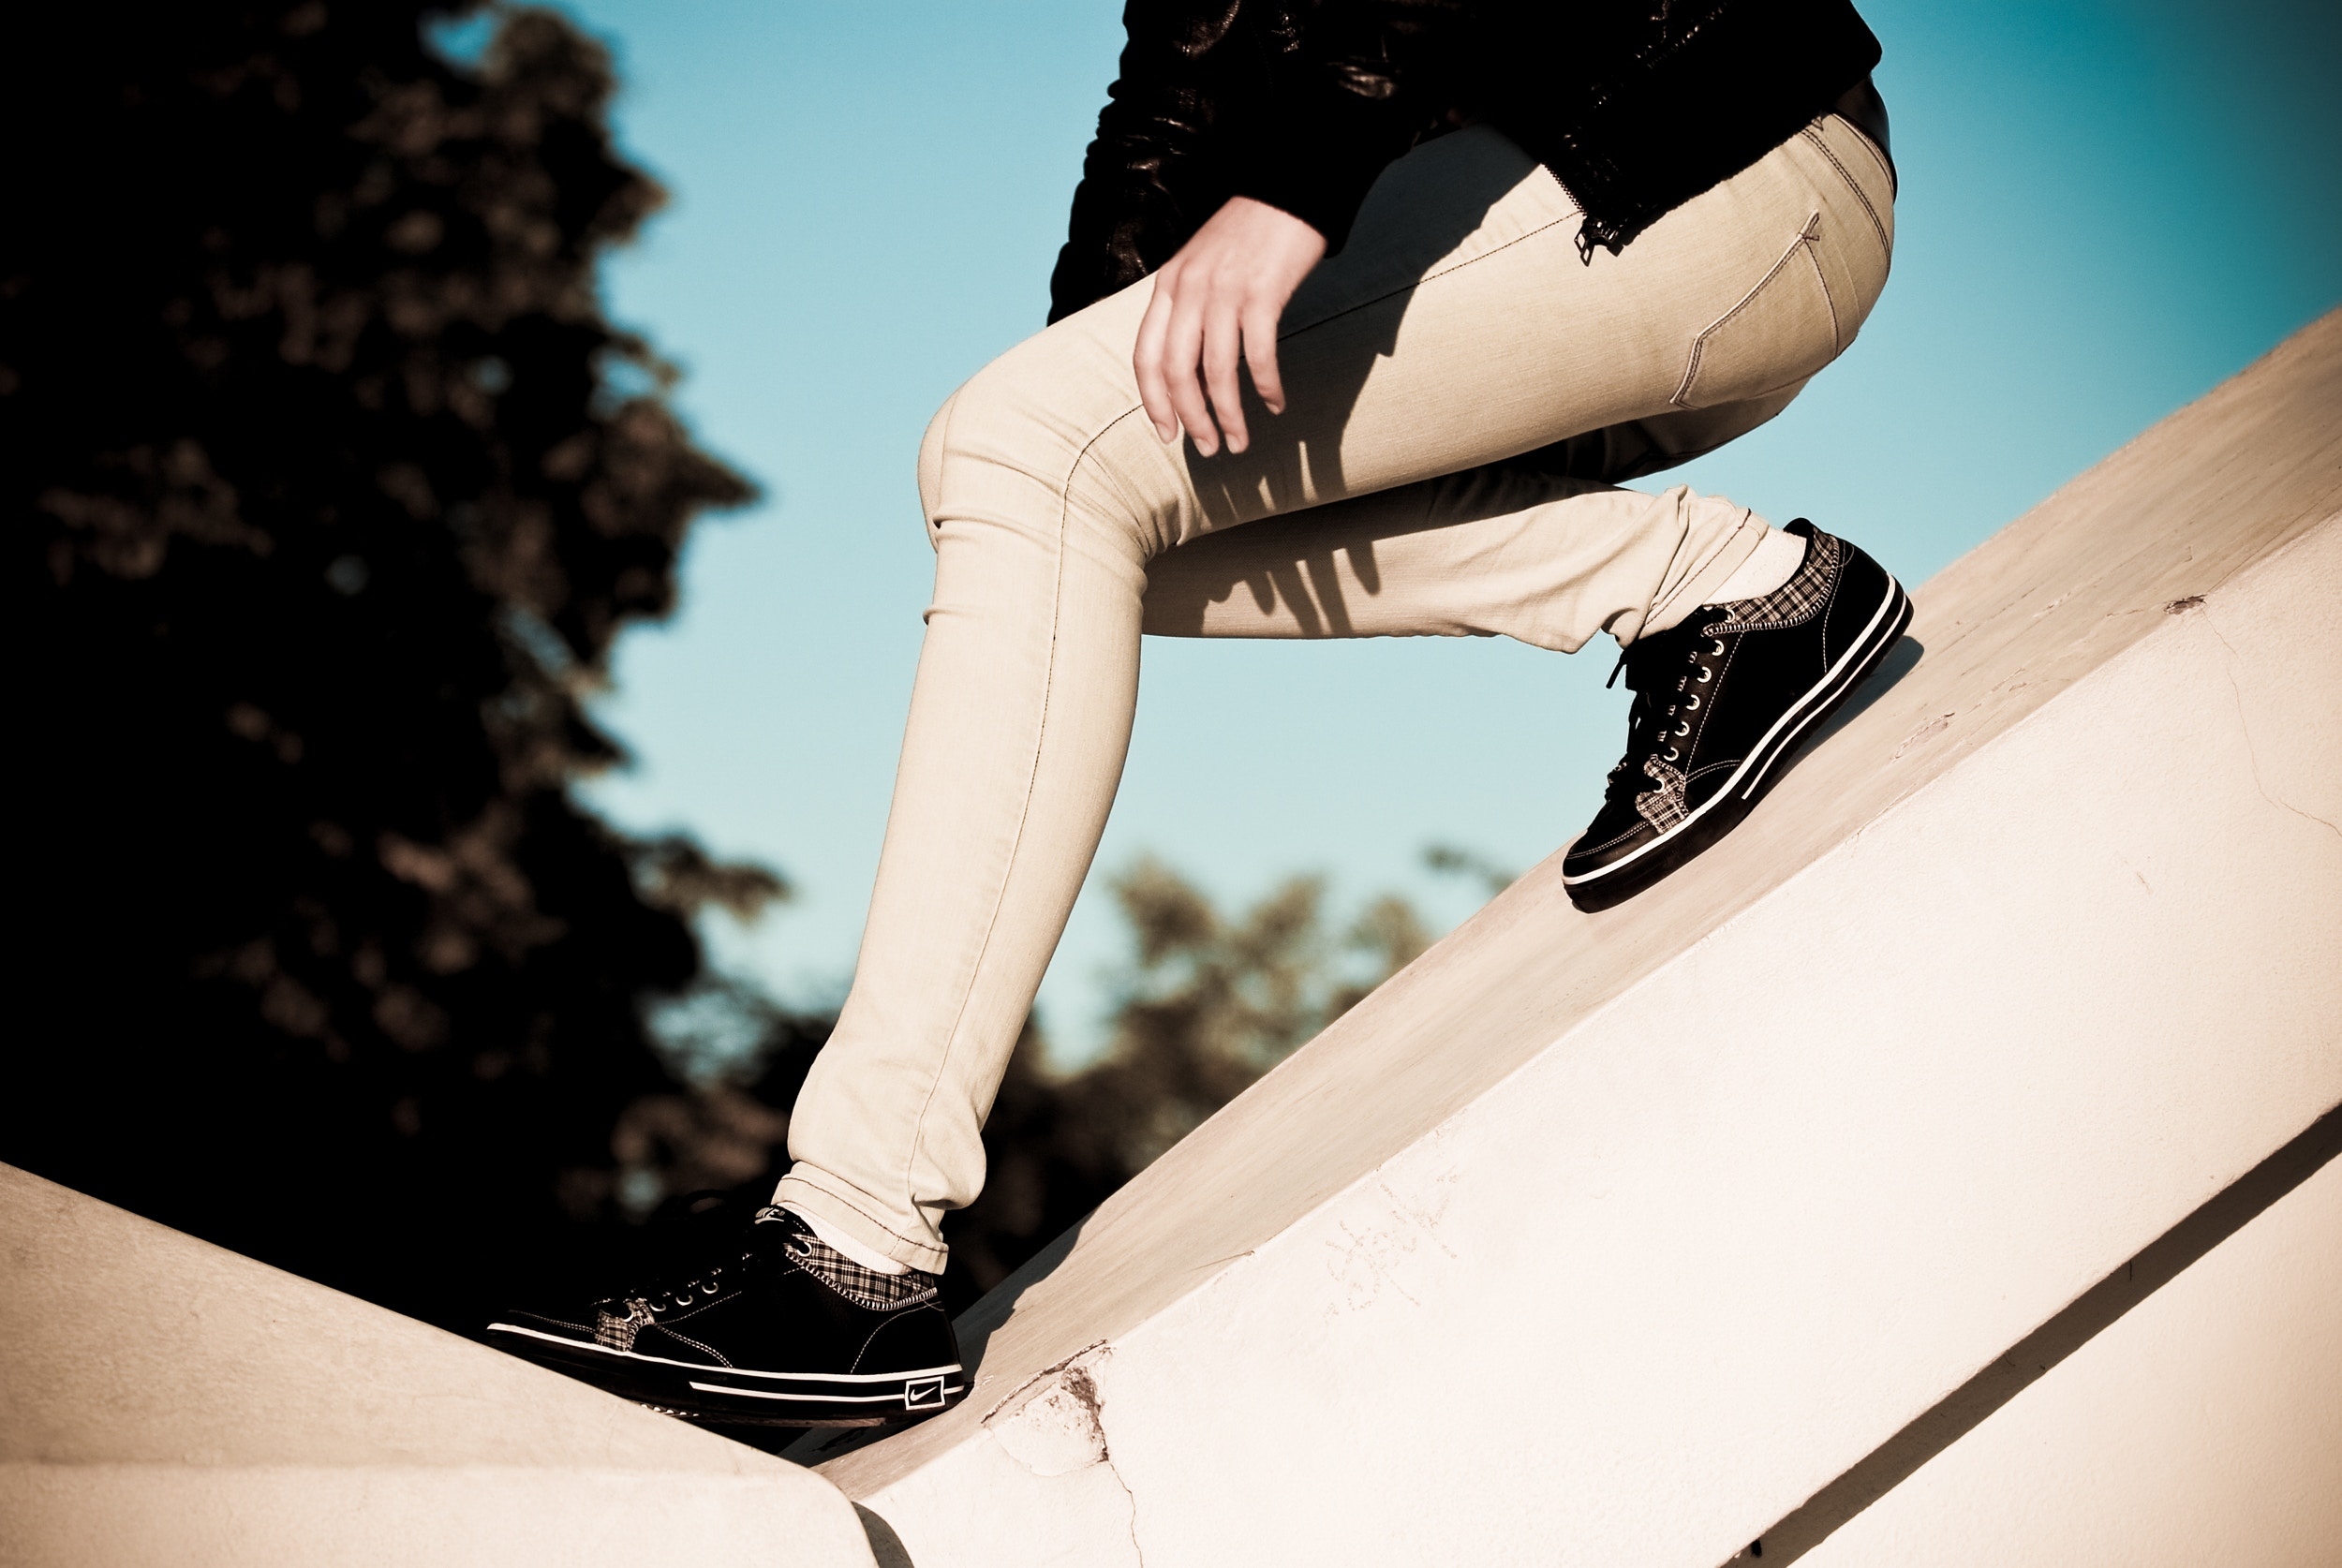
shoe, girl, photography, leg, fun, thigh, knee, hip, joint, photo shoot, human leg